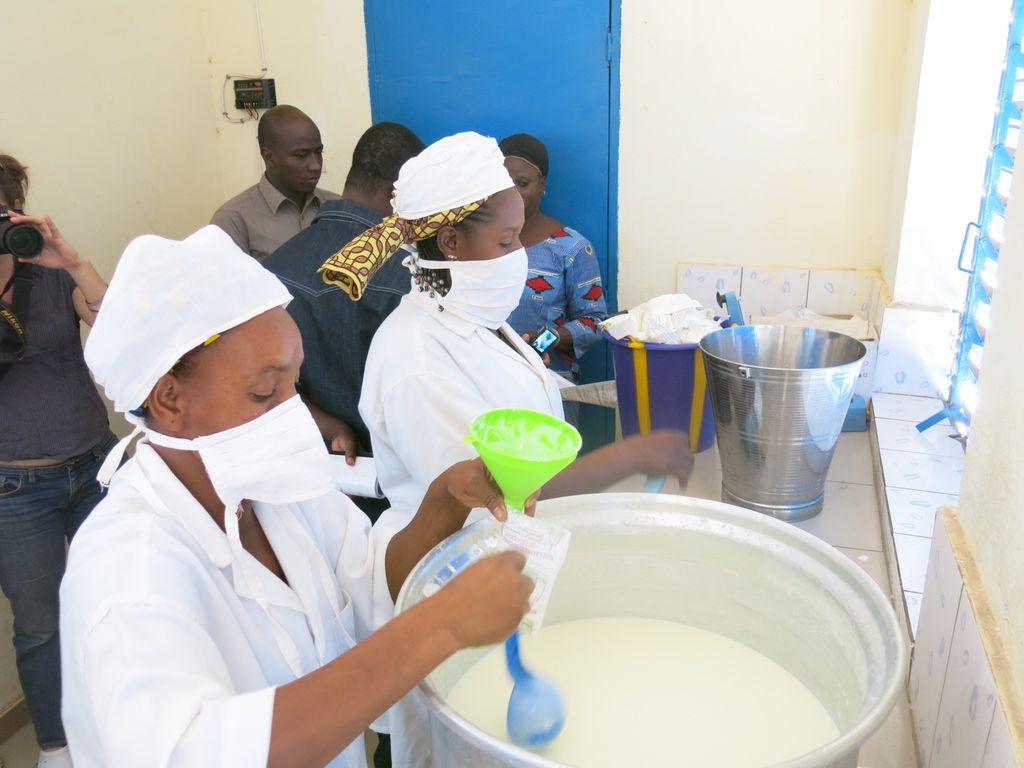
Hii hapo ni ya kutengeneza maziwa ama kutengeneza pia uji.Sasa hapa wakitengeneza wanaleta makaratasi wakiwa  wanauzia watu na watu wanakunywa.